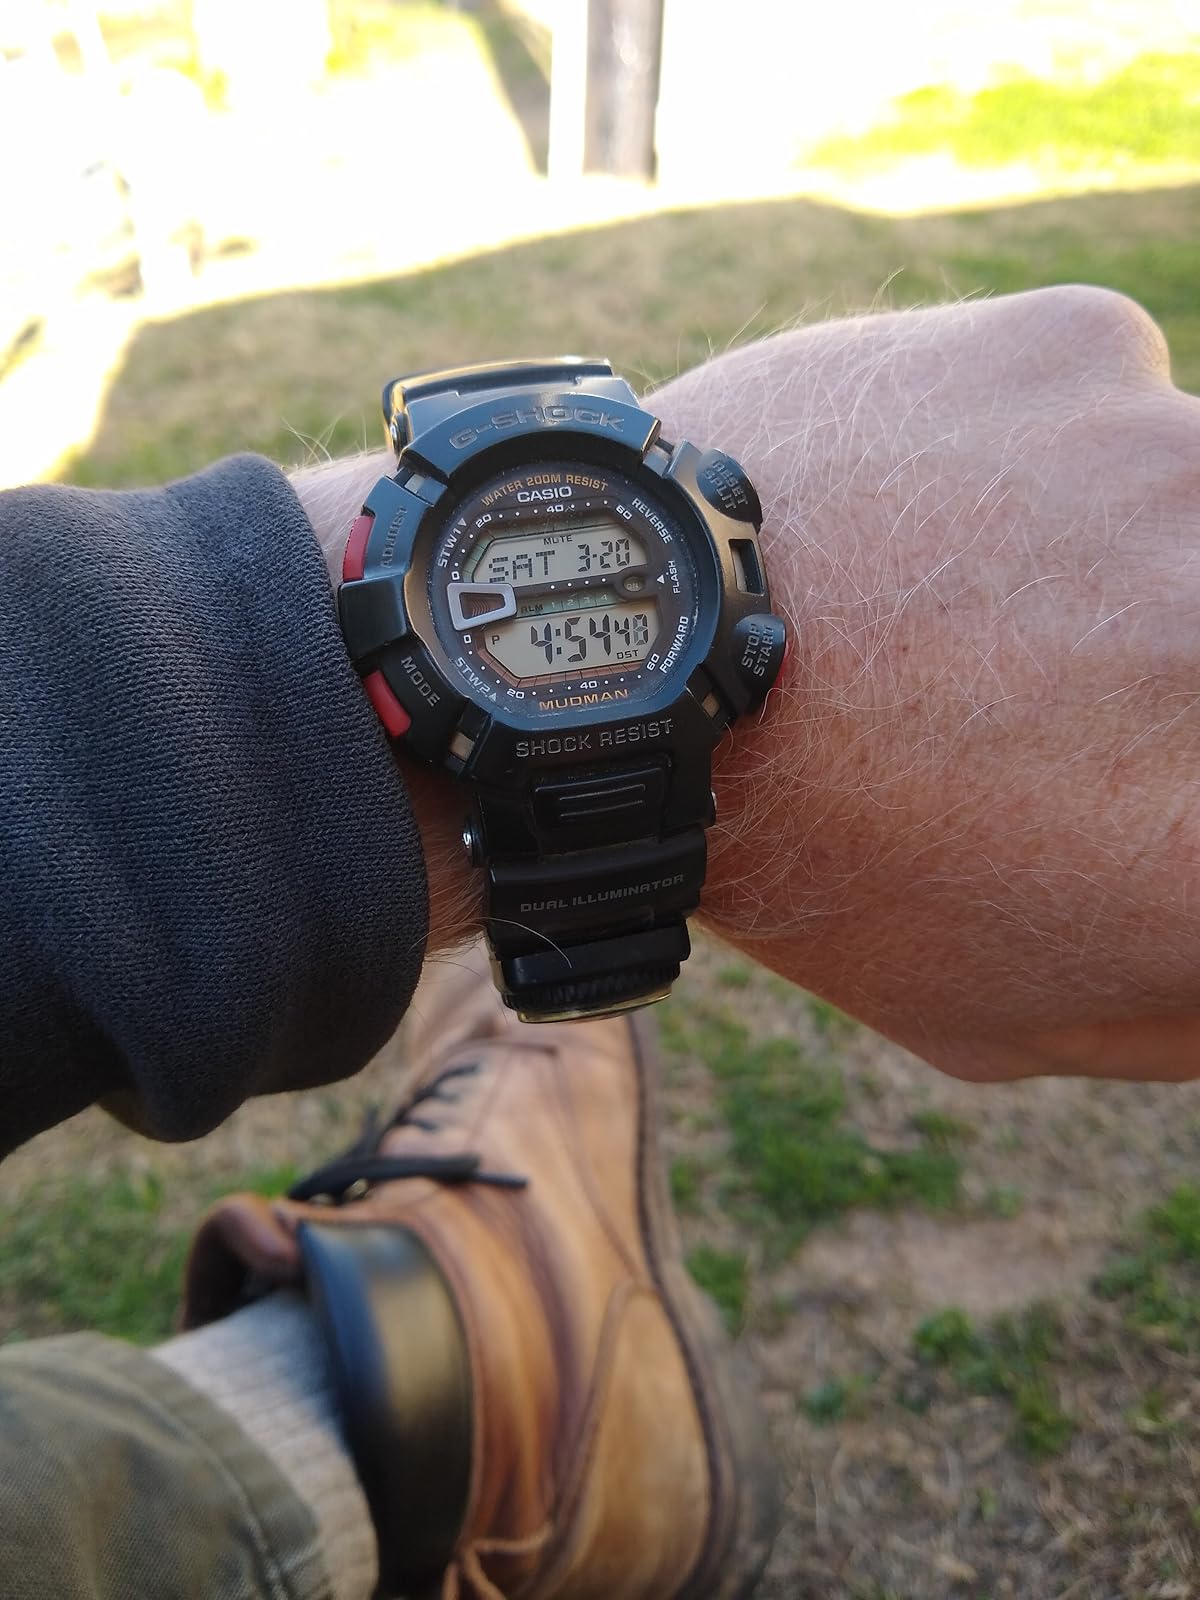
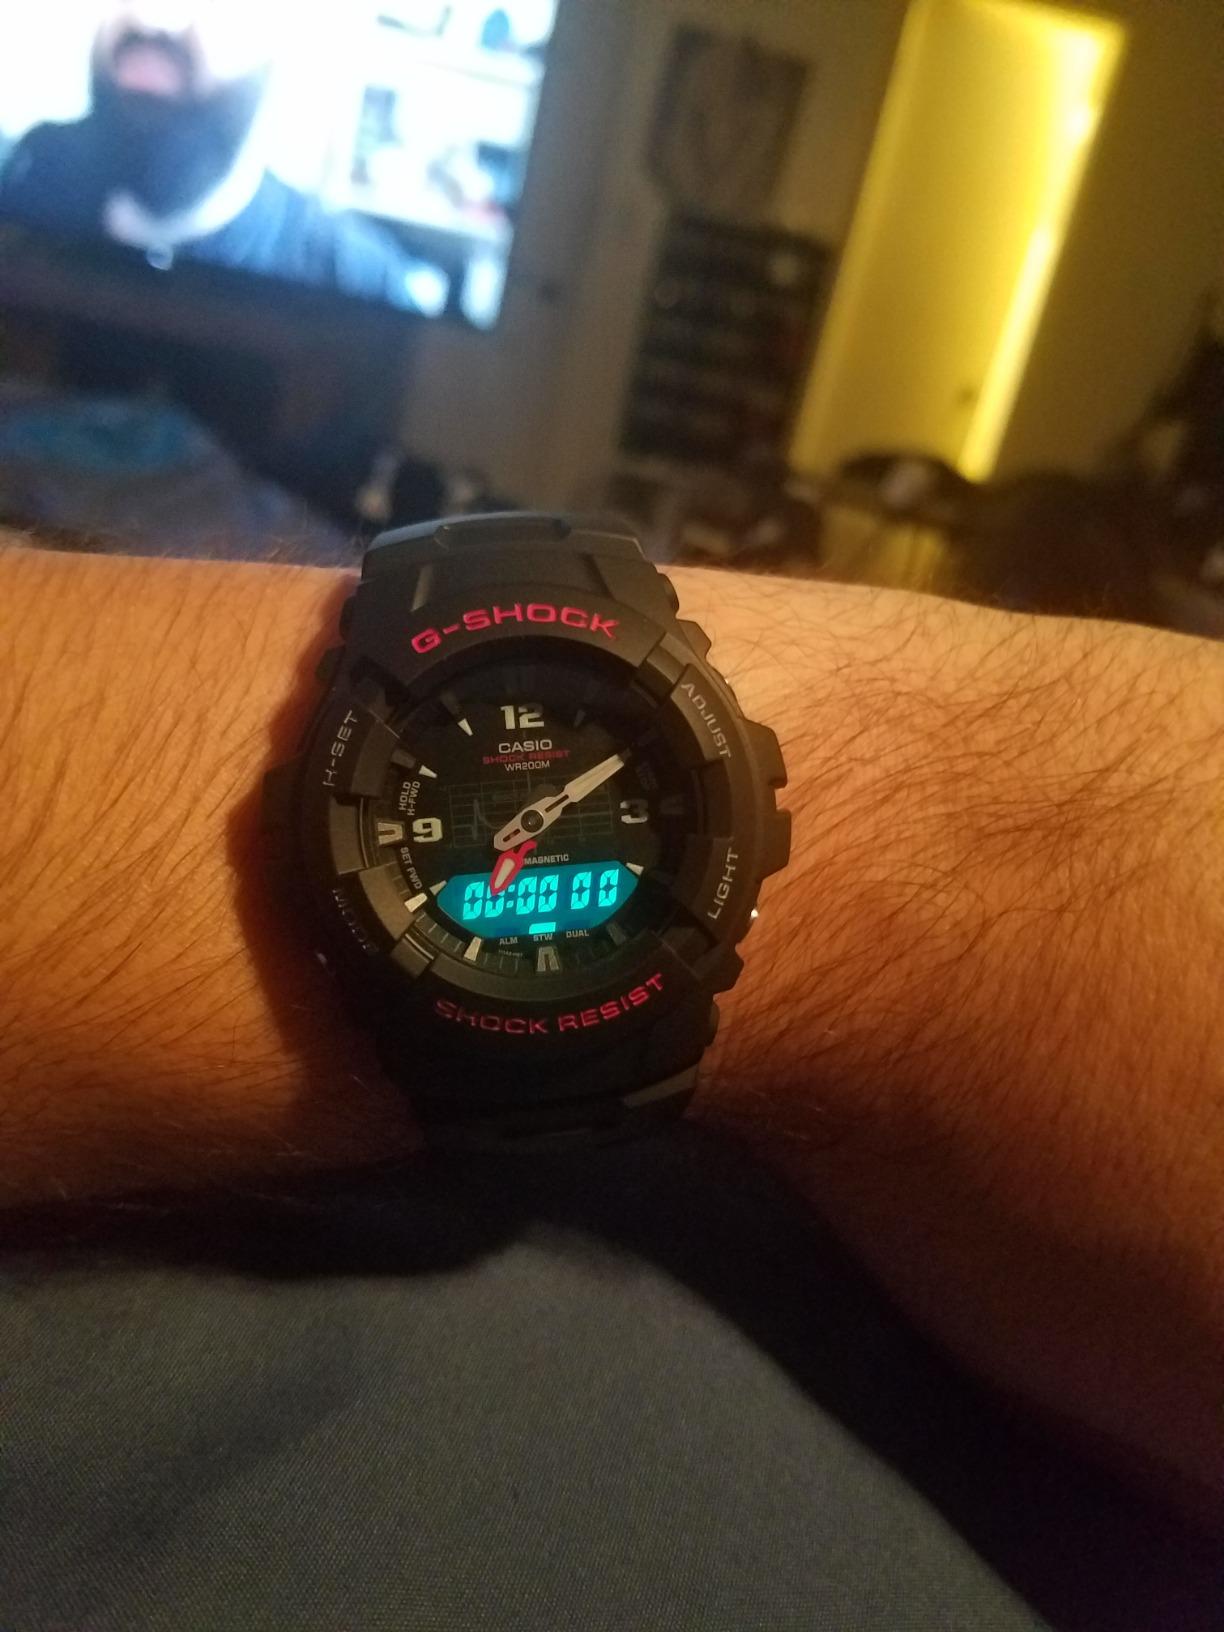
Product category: accessories_watch
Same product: no